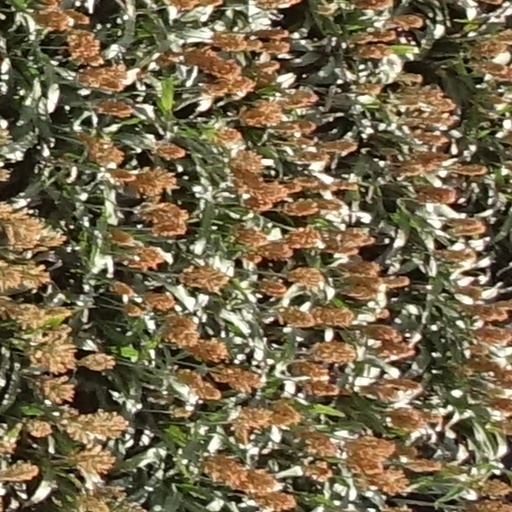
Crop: sorghum